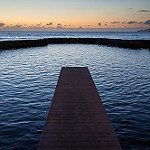
Label: sea